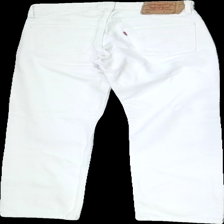
View: back
Type: Trousers
Category: Ladies
Brand: Levi'S
Brand text on label: 501
Colors: White
Material: 100% Cotton
Cut: Regular
Season: All
Trend: Denim
Stains: Minor
Price range: <50
Recommended usage: Reuse